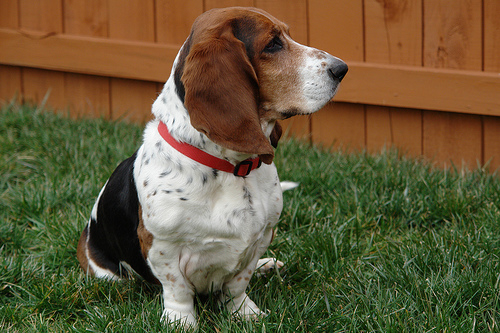
Animal: dog
Breed: basset_hound